Conservation and restoration of metals

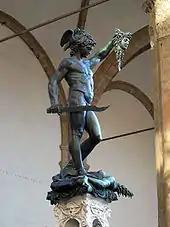
"Perseus with the Head of Medusa" in the Loggia dei Lanzi gallery on the edge of the Piazza della Signoria in Florence; picture taken after the statue's cleaning and restoration.

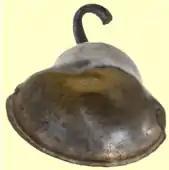
Post Medieval bell, height: 14.33 mm diameter: 14.80 mm weight: 0.8 g. Example of physical damage to metal objects.

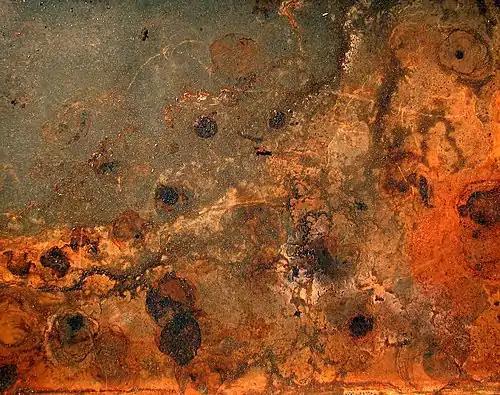
Rust and dirt on metal as a result of corrosion and pollution.

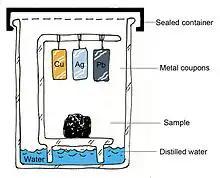
A technical description of an Oddy test, with all the proper parts included – sealed jar, metal coupons, water, and the sample

An essential cause of deterioration is corrosion of metal objects or object deterioration by interaction with the environment. As the most influential factors of deterioration of historical objects should be pointed out as the relative humidity and air pollution while in archaeological objects a crucial role has composition, depth, humidity and amount of gasses in the soil. In cases of marine or fresh water finds the most important factors of decay are the amount and composition of soluble salts, water depth, amount of dissolved gases, the direction of water currents and the role of both microscopic and macroscopic living organisms.